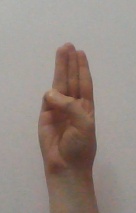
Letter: thaa